Food in ancient Rome

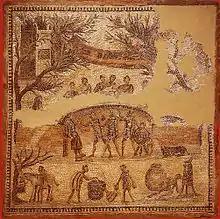
An outdoor banquet on a fragmented 4th-century mosaic

Although food shortages were a constant concern, Italian viticulture produced an abundance of cheap wine that was shipped to Rome. Most provinces were capable of producing wine, but regional varietals were desirable, and wine was a central item of trade. Shortages of "vin ordinaire" were rare. Regional varieties such as Alban, Caecuban, and Falernian were prized. Opimian was the most prestigious vintage.